Beaser School

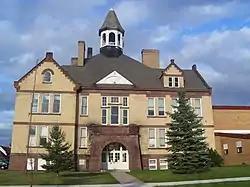

Beaser School is a former school in Ashland, Wisconsin, United States. Built in 1895, it is a brick and brownstone building designed by architect Henry Wildhagen. It has a brownstone arch over a recessed entryway. It was expanded in 1955.